American Quarter Horse Association

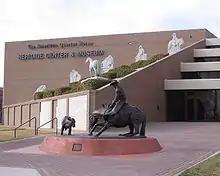
a building

The American Quarter Horse Association was born at a meeting on March 15, 1940, in Fort Worth, Texas. The original idea had come from articles published by Robert M. Denhardt during the 1930s about the history and characteristics of the quarter horse. In an article entitled "The Quarter Horse, Then and Now" in a 1939 "Western Horseman" magazine, Denhardt also suggested that those interested in forming a breed registry meet in Fort Worth to discuss the idea and hopefully act on the idea. About seventy-five people met in Fort Worth to discuss the proposals, with the eventual decision being to form a non-profit stock holding association in Texas to be the registry. Thirty-six people bought stock at the initial meeting. A board of directors and officers were selected.